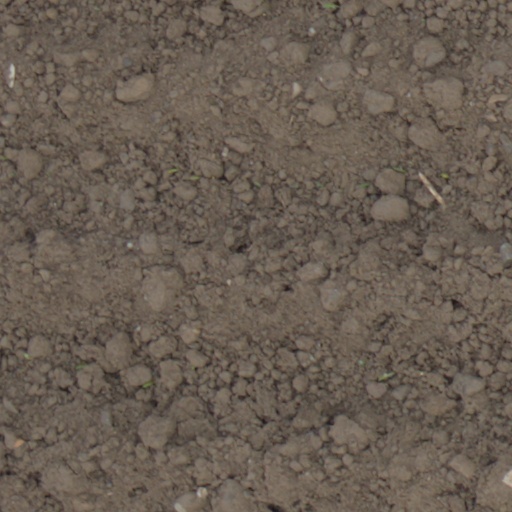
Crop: wheat